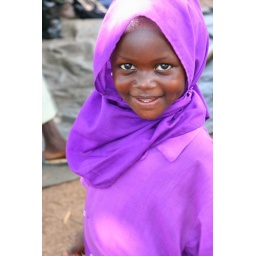
cute girl in Goderich, Sierra Leone